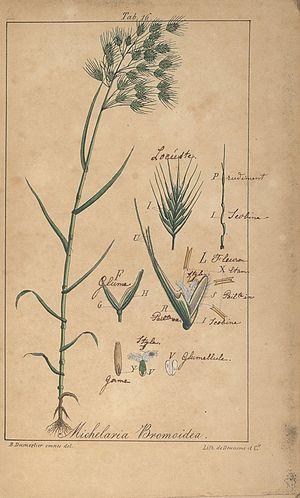
Planche originale de la description de Michelaria bromoidea (syn. Bromus bromoideus) (Observations sur les Graminées de la flore belgique, Par B.C. Dumortier, Tournay, Imprimerie de J. Casterman, 1823 , planche 16)
Bromus bromoideus, le brome des Ardennes, est une espèce de plantes monocotylédones de la famille des Poaceae, sous-famille des Pooideae, originaire d'Europe. Considérée comme éteinte à l'état sauvage, l'espèce a fait l'objet en 2005 d'une germination réussie, à partir d'anciens échantillons de graines.